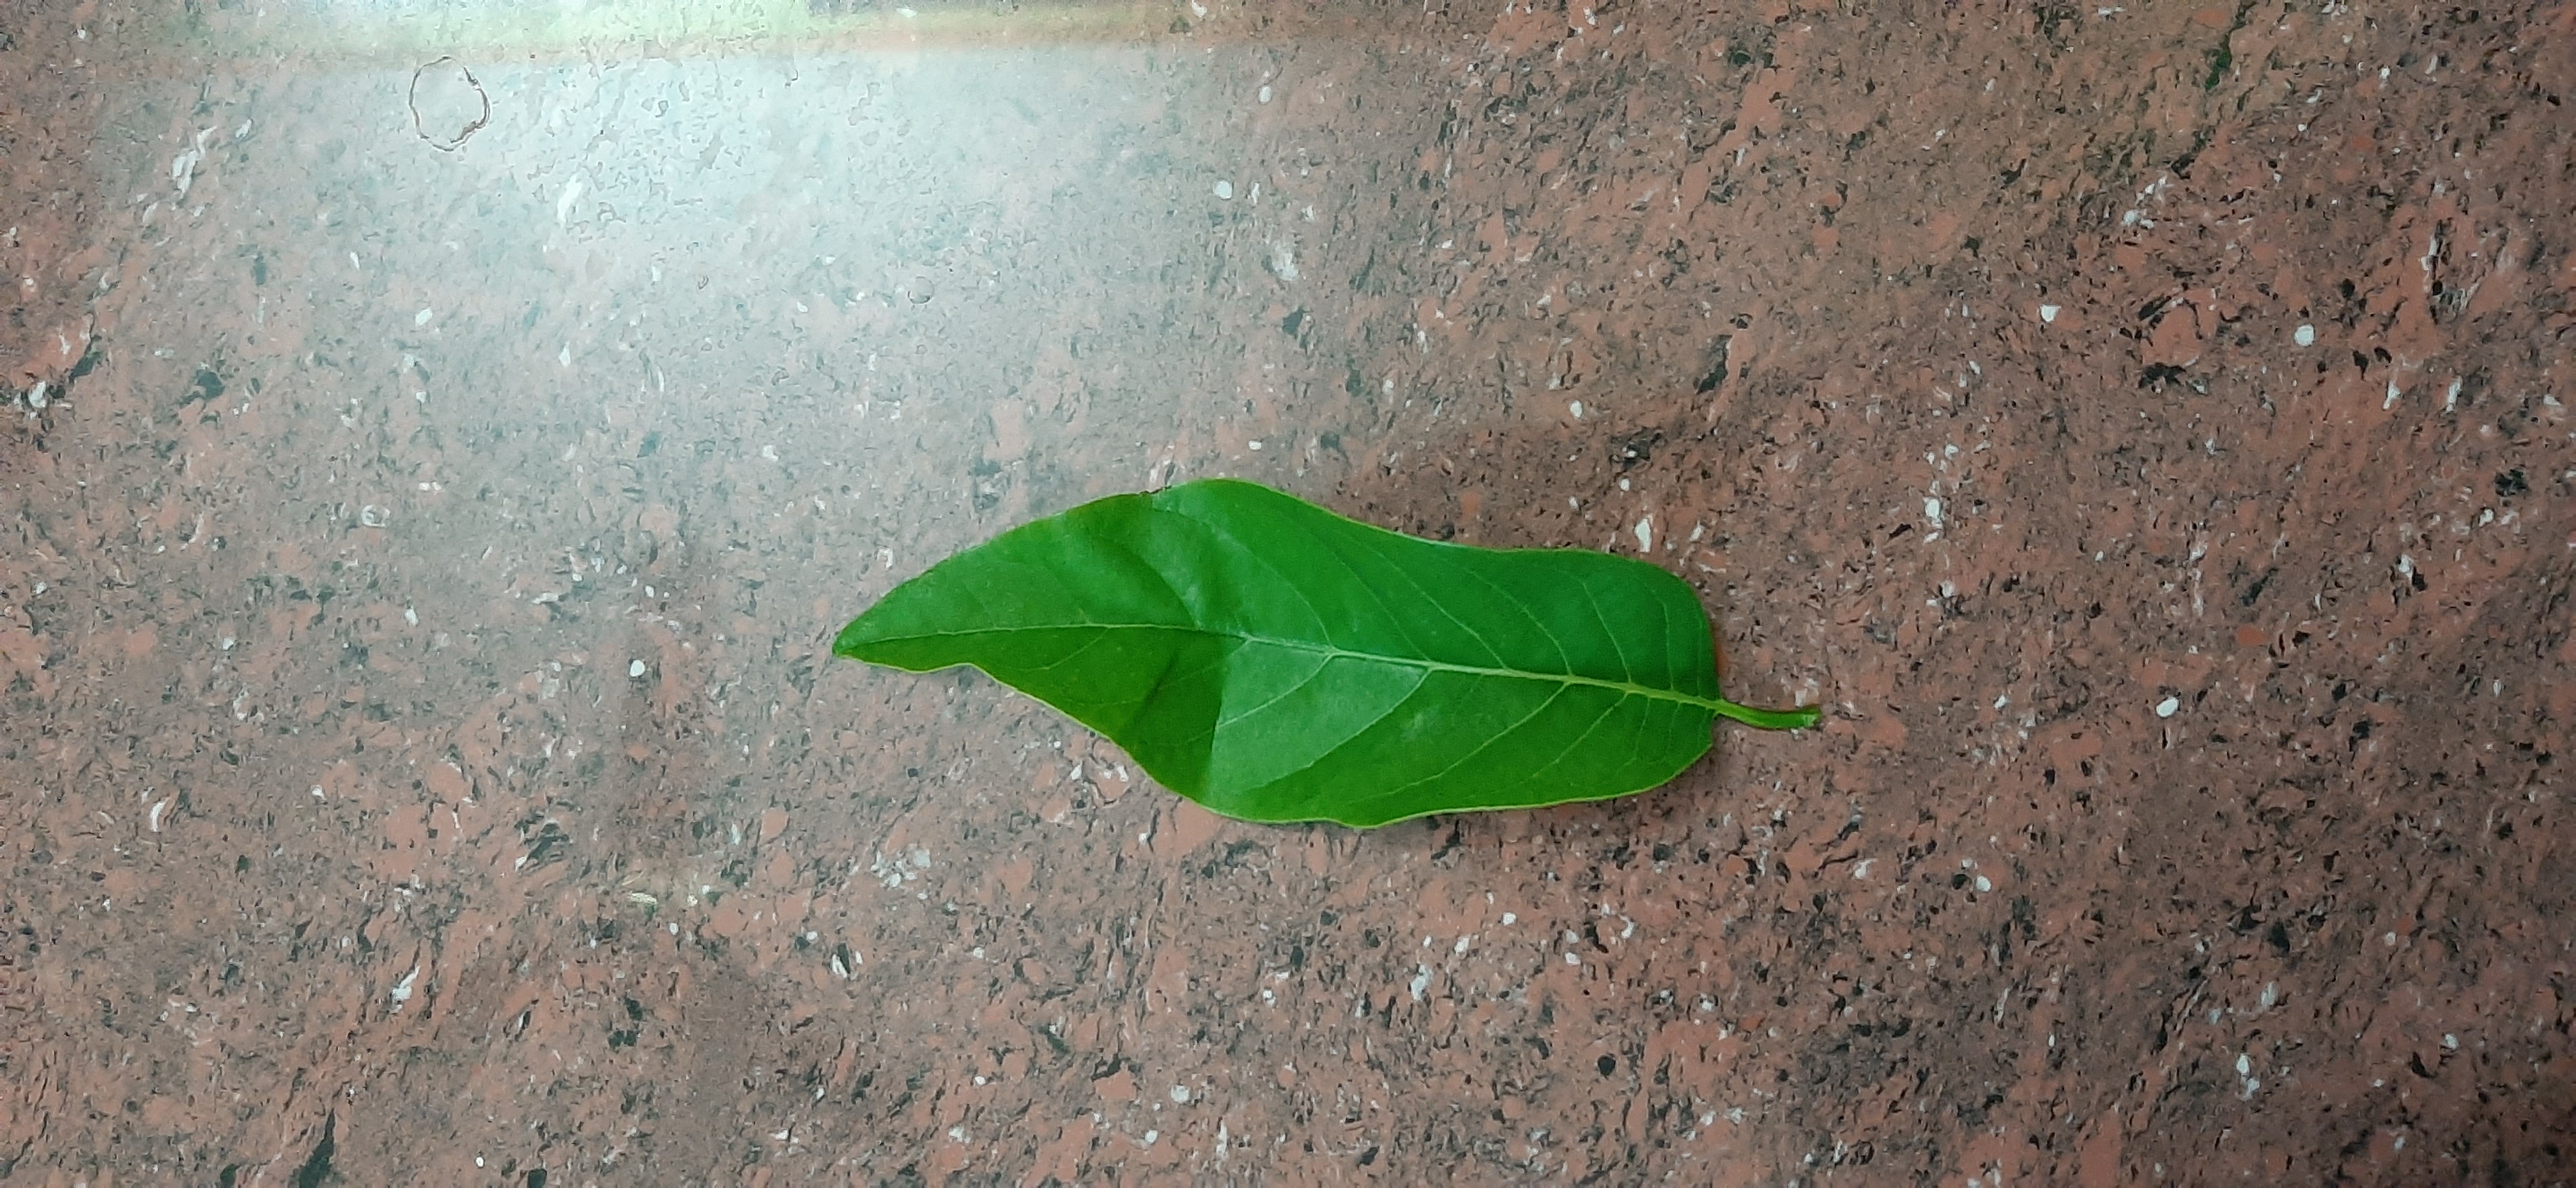
Plant: Seethapala